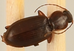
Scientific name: Synuchus impunctatus
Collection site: Bartlett Experimental Forest NEON (BART), plot BART_068